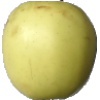
Label: Apple Golden 2